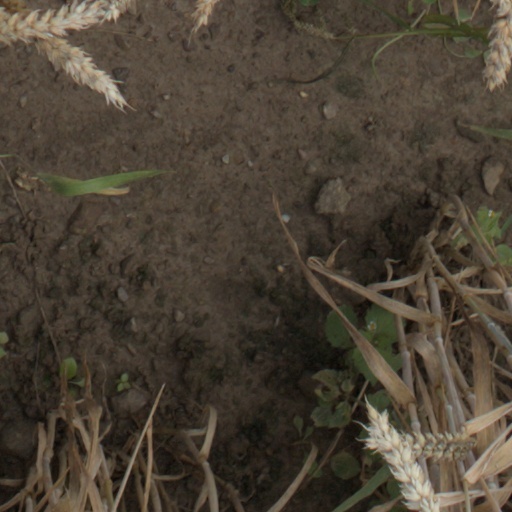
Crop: wheat